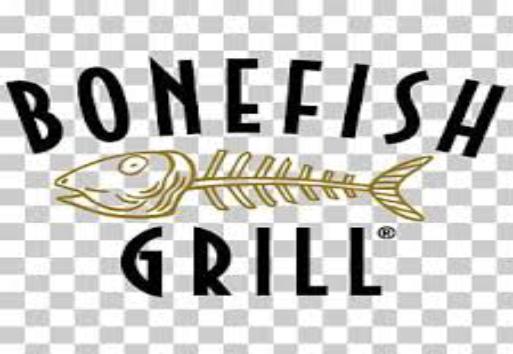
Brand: Bonefish Grill
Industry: Others